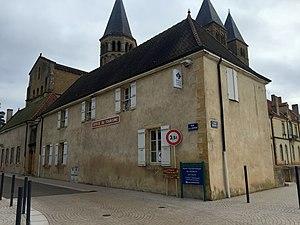
Image de Paray-le-Monial, Saône-et-Loire, France.
Paray-le-Monial est une commune française située dans le département de Saône-et-Loire en région Bourgogne-Franche-Comté.